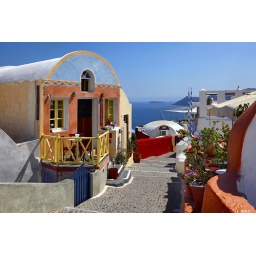
Close up of colorful store and steps leading down path with ocean view in Oia, Santorini, Greece